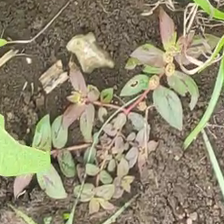
Weed species: Choti_dudhi_(Euphorbia_hirta)